Sra peang

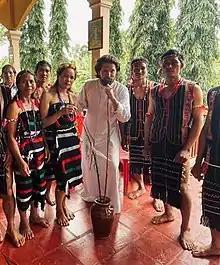
A Catholic missionary, dressed in a white cassock, taking his turn and drinking from the wine jar, on the occasion of the ordination to the diaconate of a member of the Bunong people, wearing traditional tribal clothes.

In the 1960s, when the first evangelical missionaries, Thompson and Smith, arrived to Mondulkiri, they refused to drink from what they considered to be a major animist practice. Thereafter, drinking from rice wine jars was strictly forbidden by the Christian and Missionary Alliance missionaries. In contrast, Catholic missionaries allowed the Bunong tribe which to continue using wine jars as a sign of alliance and community, to the wine jars of the marriage in Cana where Jesus turned water into wine.